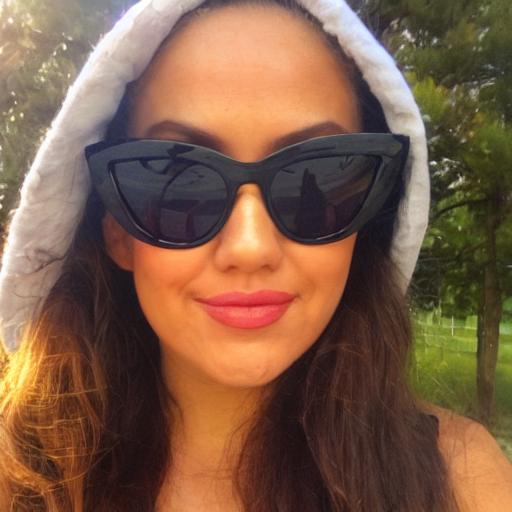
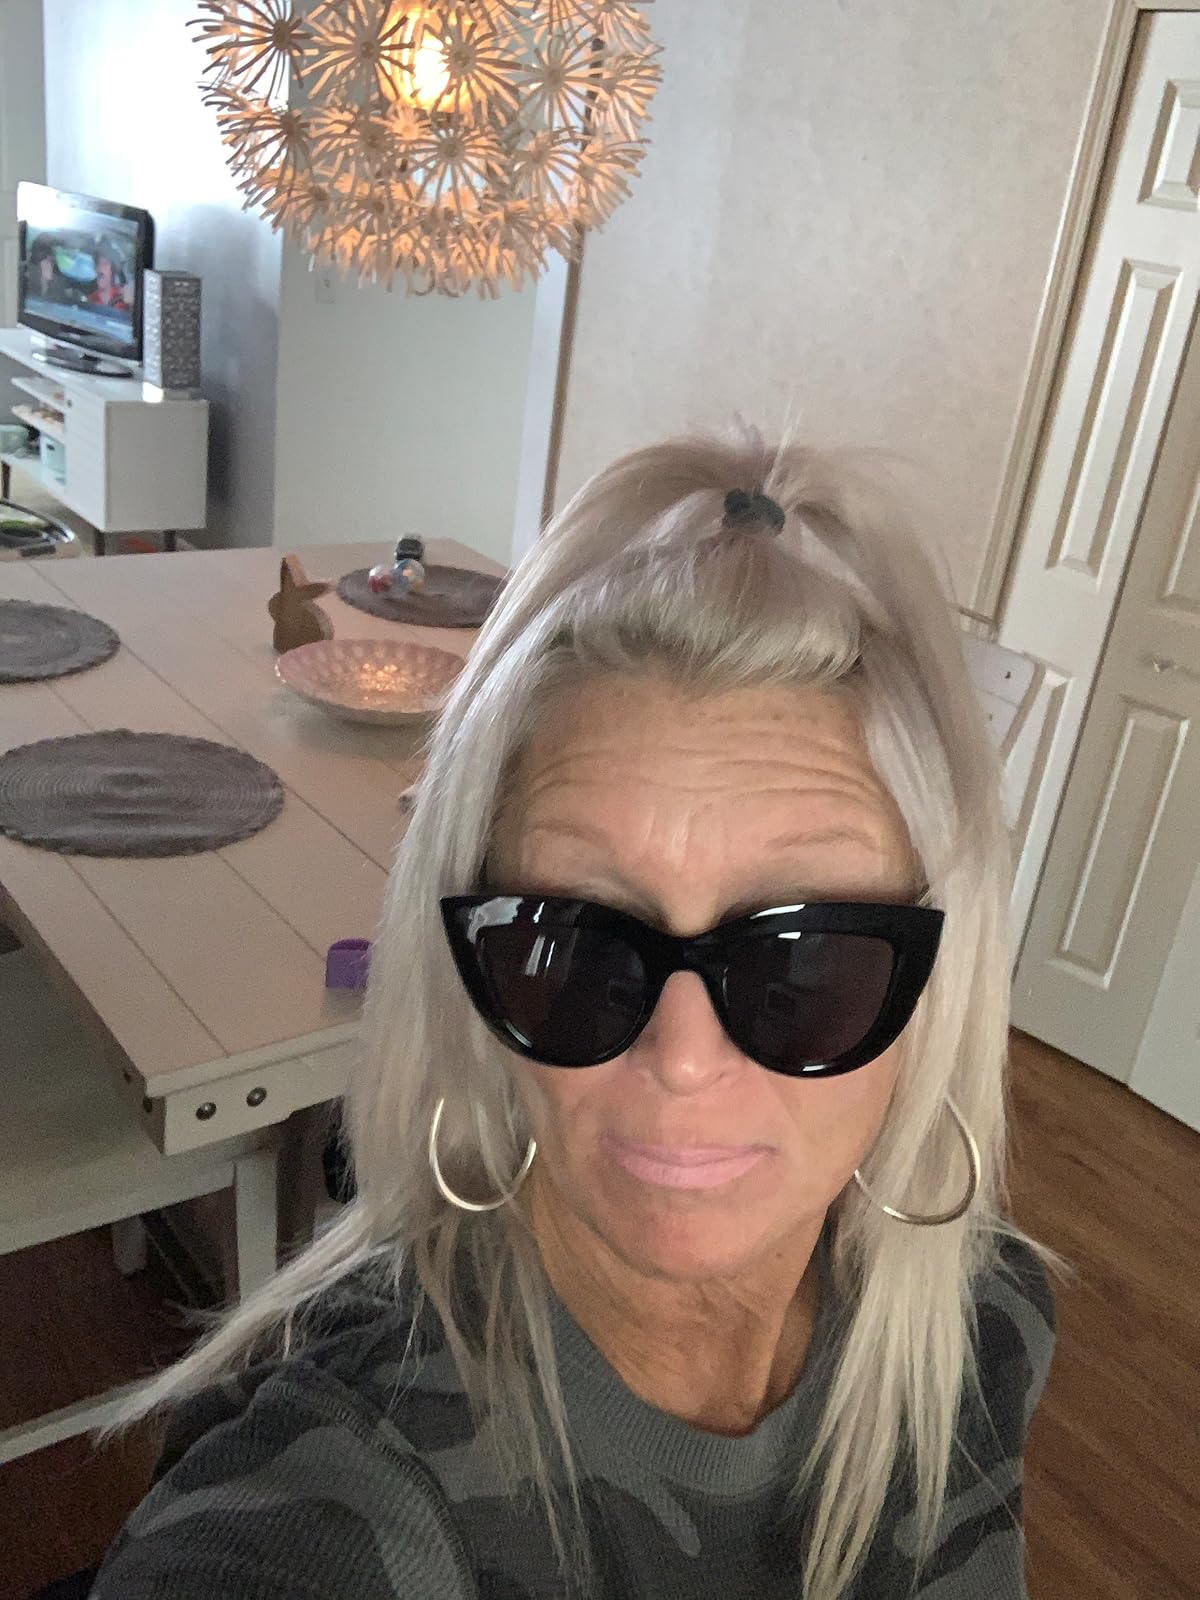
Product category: accessories_sunglasses
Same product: no